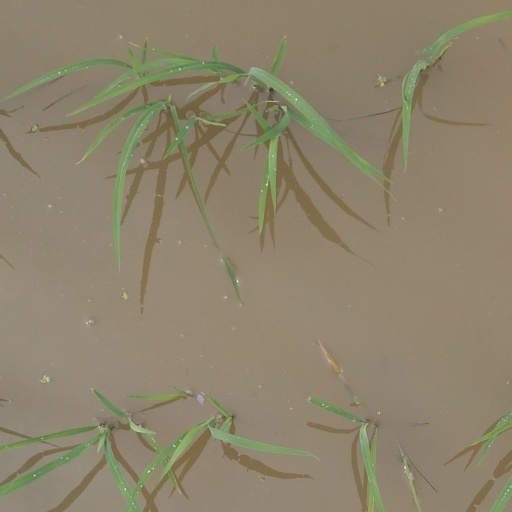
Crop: rice